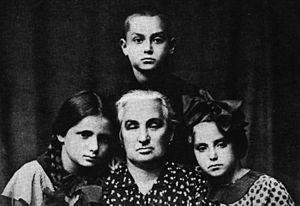
Yitskhok Rudashevski né à Vilnius, alors en Pologne, le 10 décembre 1927 et exécuté par les Allemands dans le Ghetto de Vilnius lors du Massacre de Ponary, le 1ᵉʳ octobre 1943 était un adolescent qui tint un journal durant la Seconde Guerre mondiale sur la vie dans le Ghetto. Son manuscrit, écrit en Yiddish, redécouvert par sa cousine en 1944, est publié en hébreu en 1968 puis, en anglais en 1973 et en français en mars 2016.